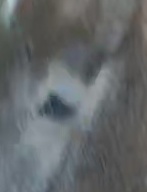
Face region: eyes (orbital_tightening_and_eye_area)
Pain indicator: moderately_present